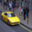
Label: automobile